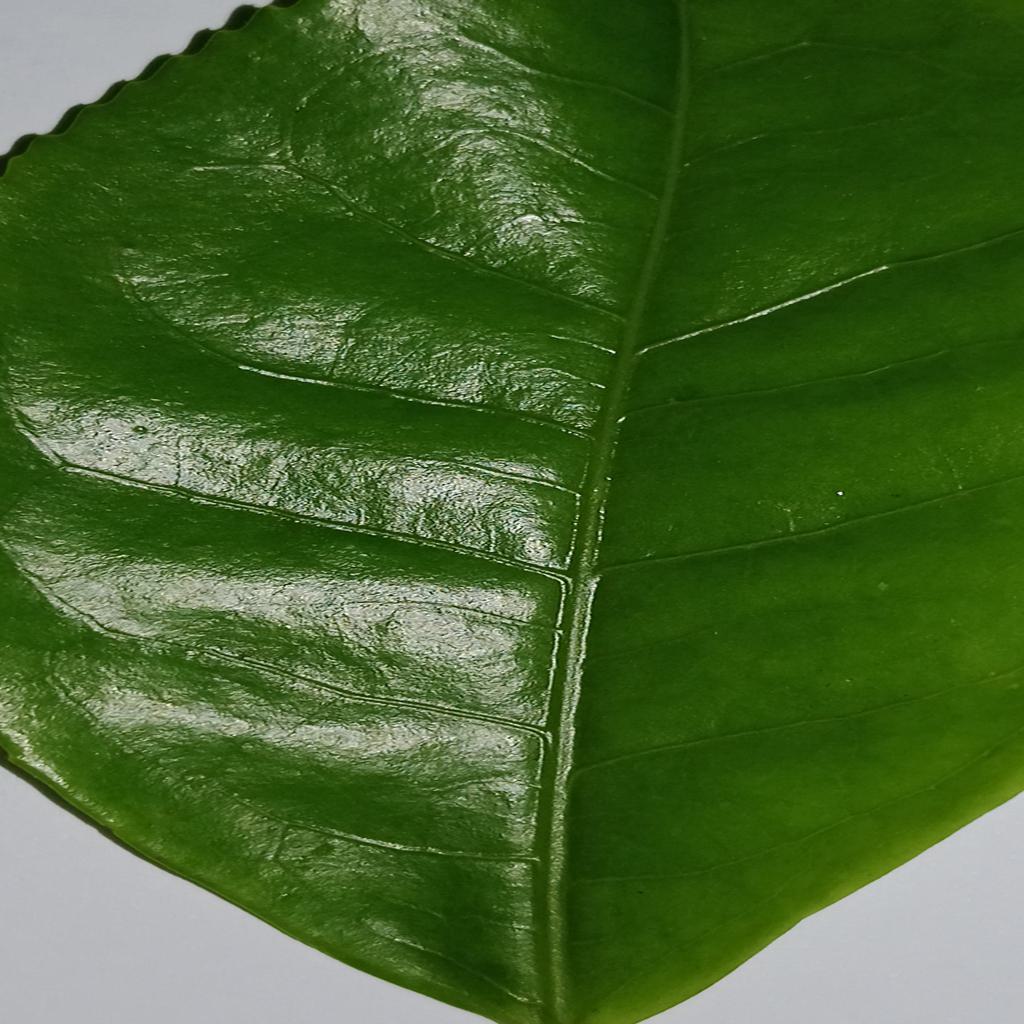
Label: Healthy